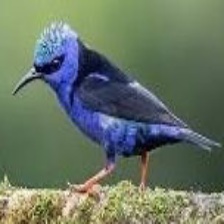
Species: RED LEGGED HONEYCREEPER
Scientific name: CYANERPES CYANEUS